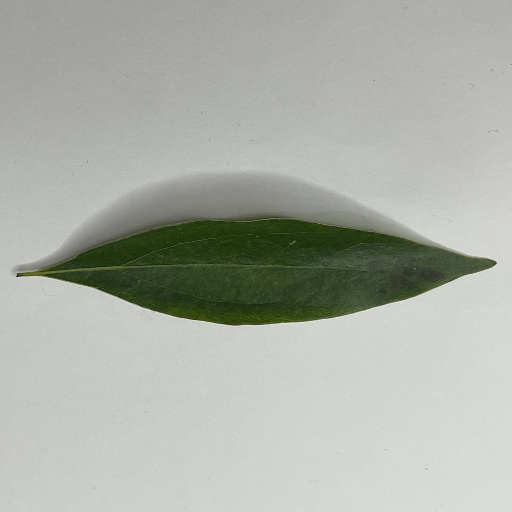
Species: Camphor
Leaf condition: Healthy Leaf